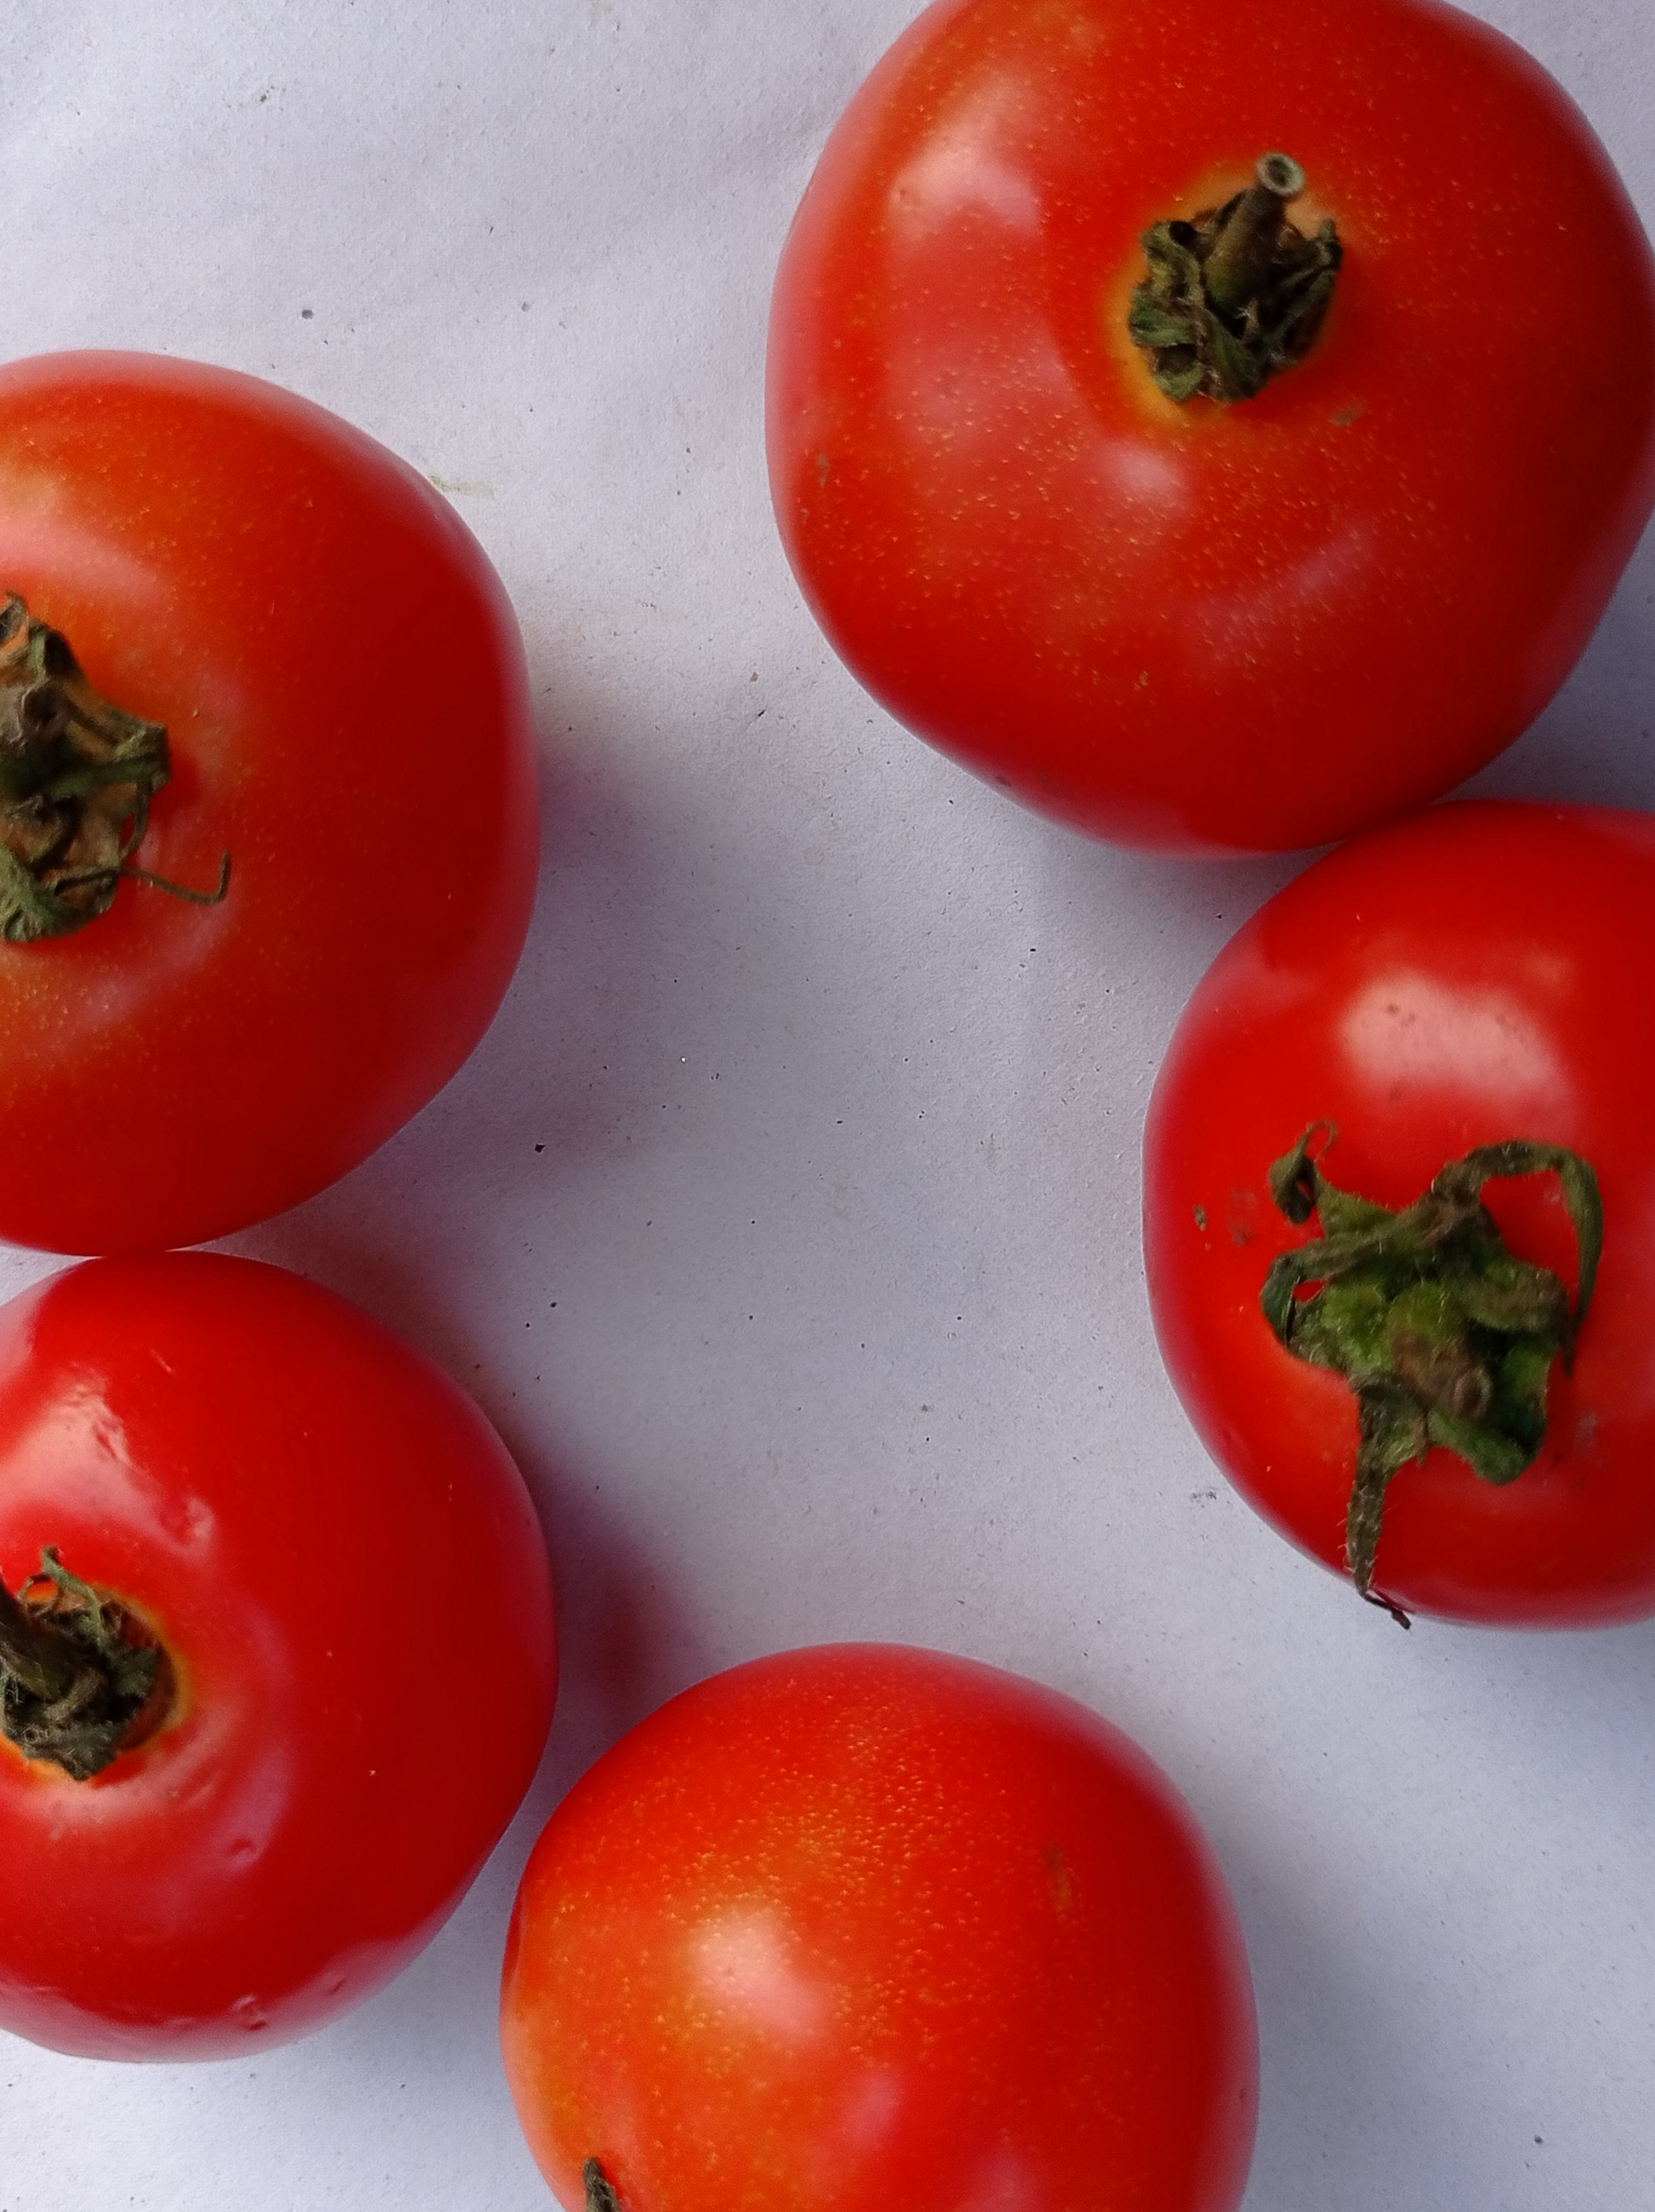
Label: Fresh